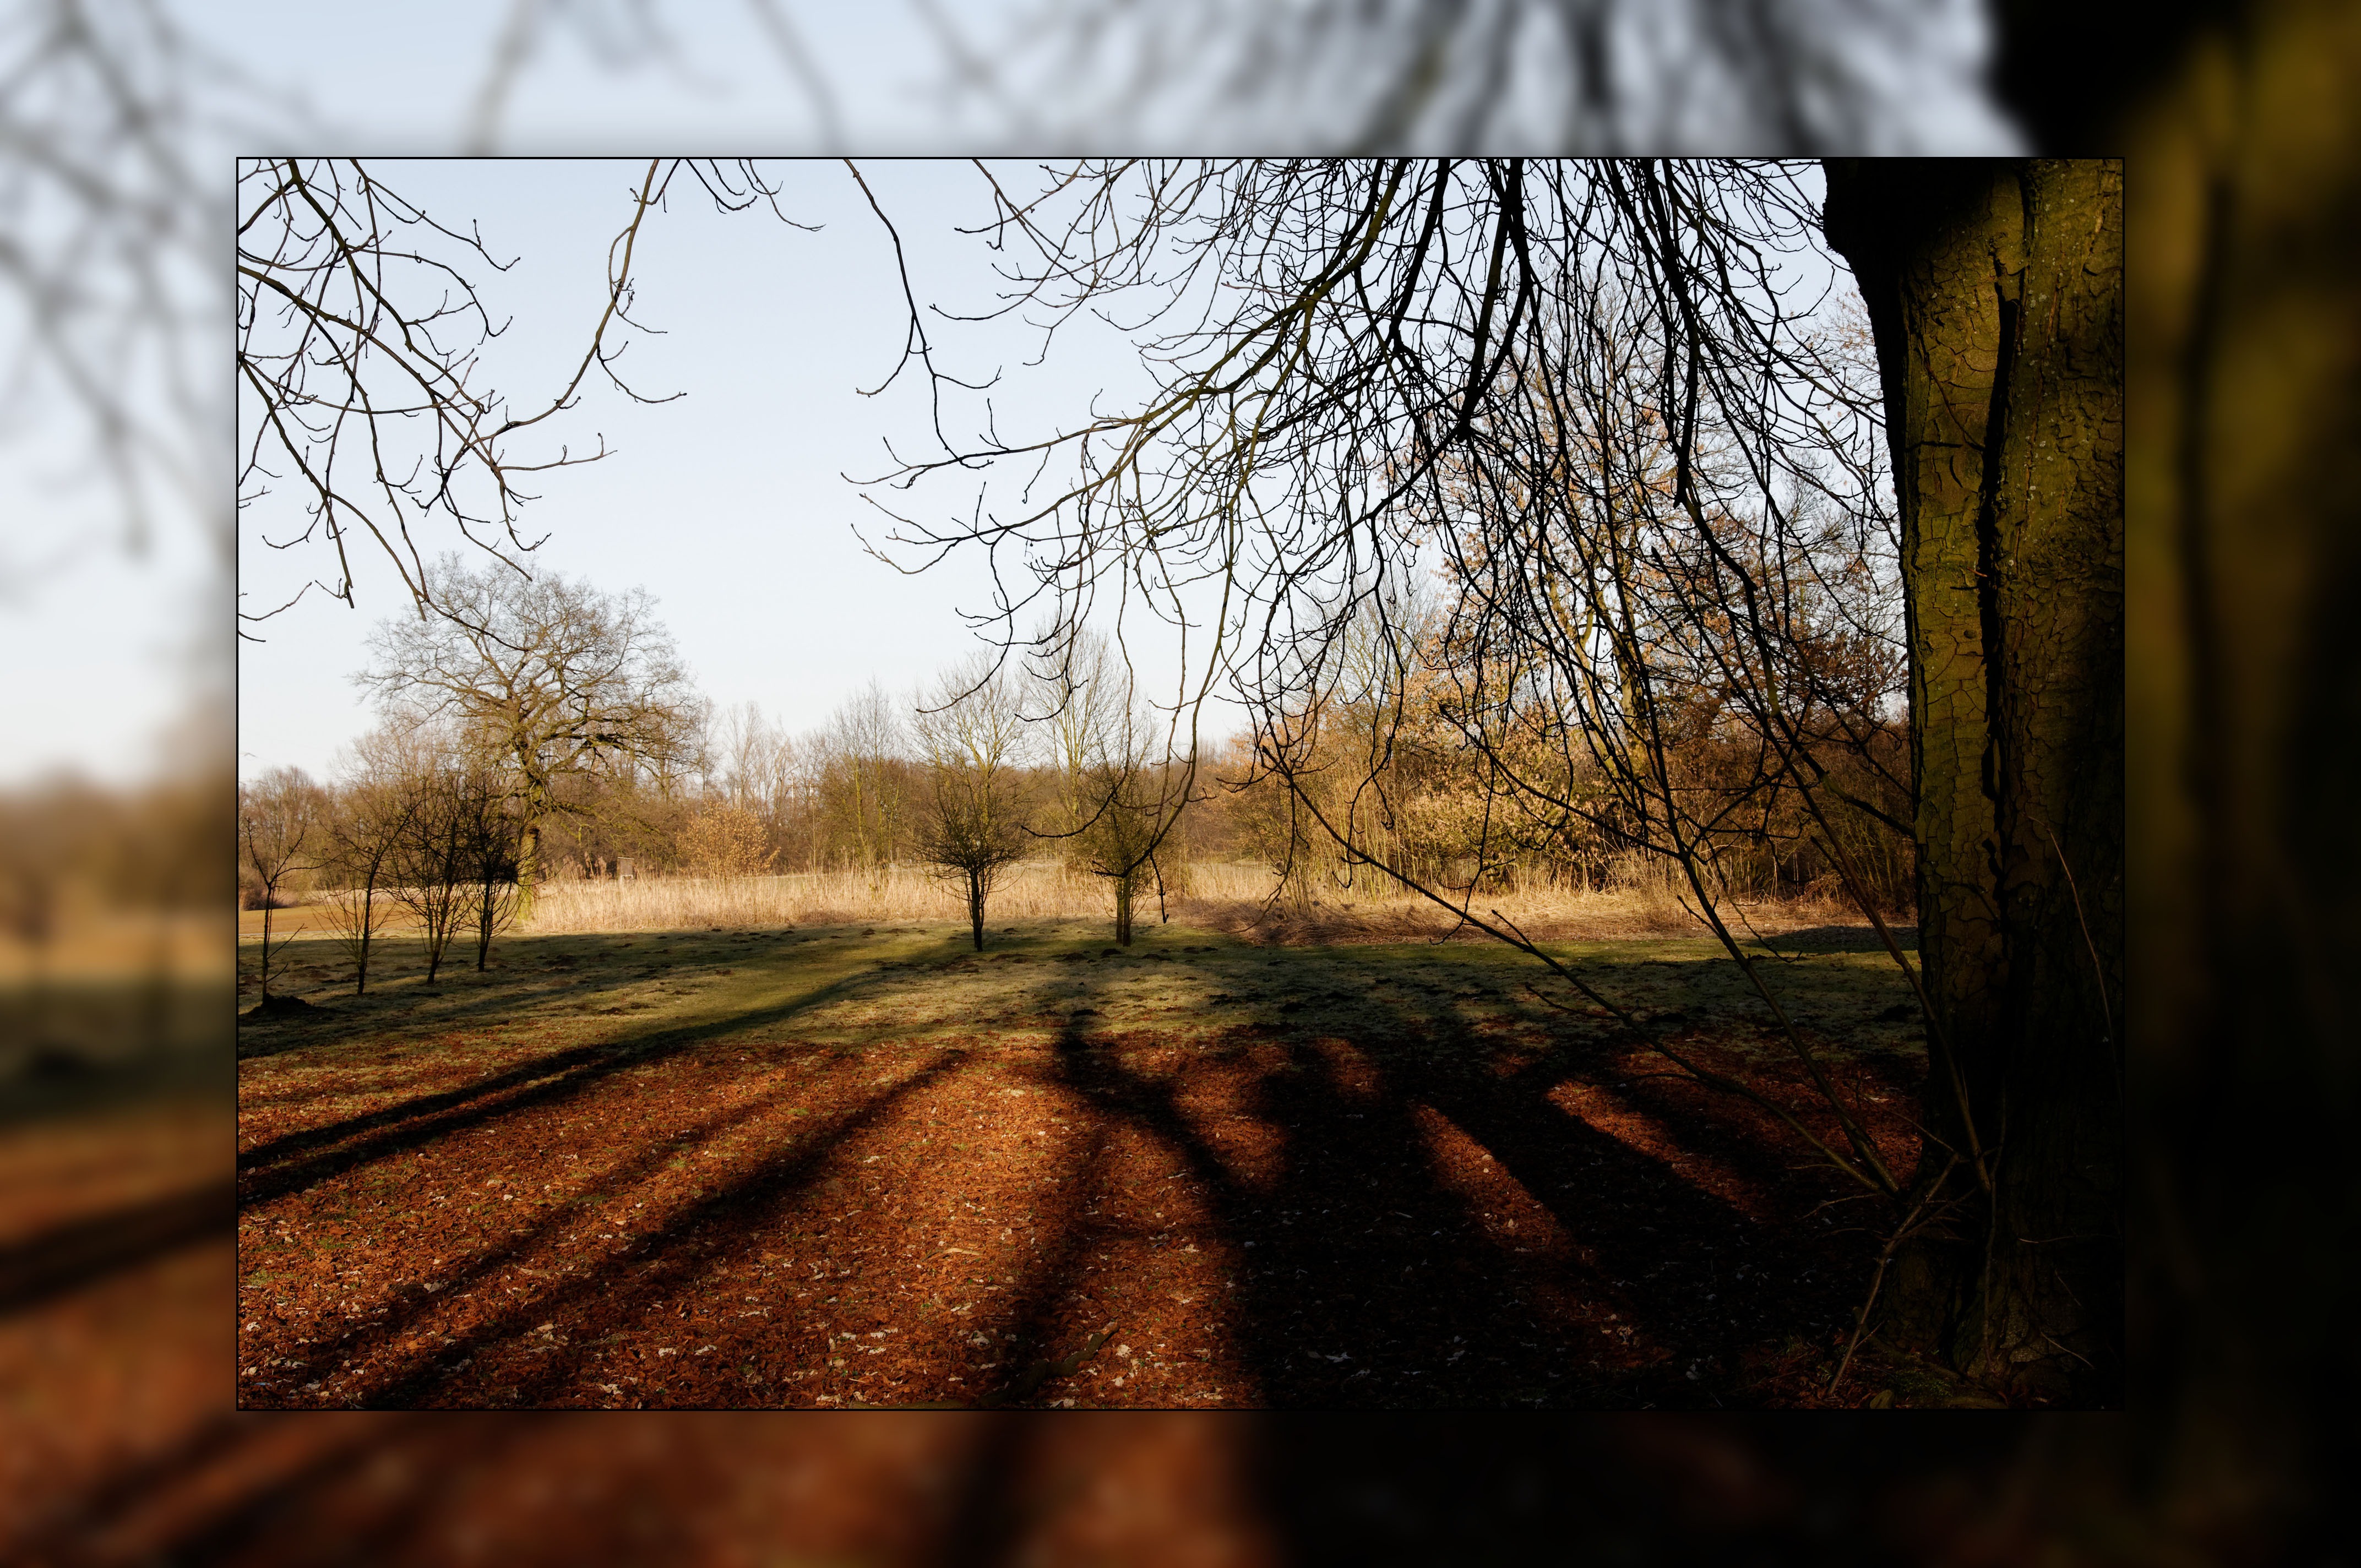
landscape, tree, nature, forest, grass, light, plant, sunset, sunlight, morning, leaf, evening, reflection, autumn, frame, darkness, season, long shadow, woodland, november, habitat, fall foliage, leaves in the autumn, golden autumn, rural area, exceptional, natural environment, atmospheric phenomenon, woody plant, redecorated